Philip Miller (composer)

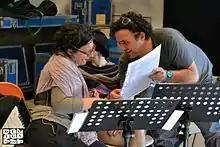
Philip Miller in rehearsal for Triumphs and Laments

One of Miller's most significant collaborators is the internationally acclaimed artist William Kentridge. His music to Kentridge's animated films and multimedia installations has been heard in some of the most prestigious museums, galleries and concert halls in the world, including MoMA, SFMOMA, The Guggenheim Museums (both New York and Berlin), Tate Modern, London, La Fenice Opera House, Carnegie Hall and in Australia at the Perth Festival.